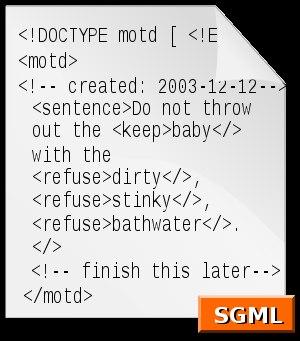
Standard Generalized Markup Language est un langage de description à balises, de norme ISO.